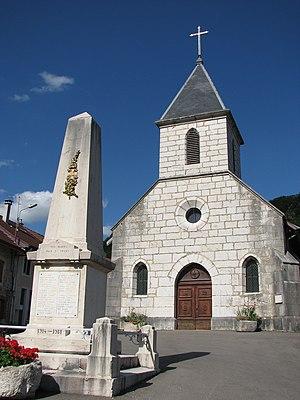
Saint-Germain-les-Paroisses est une commune française, située dans le département de l'Ain en région Auvergne-Rhône-Alpes.